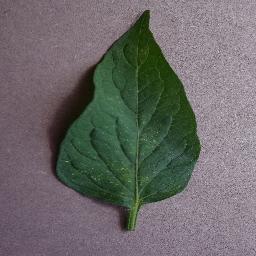
Label: Tomato___Spider_mites Two-spotted_spider_mite